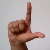
The image shows a hand gesture representing the letter 'L' in Indian Sign Language.